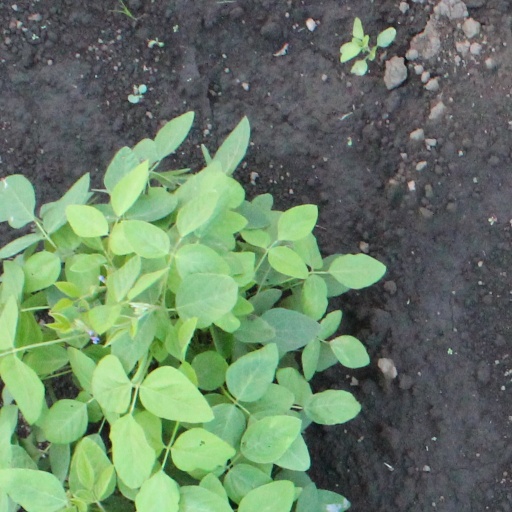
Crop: soybean